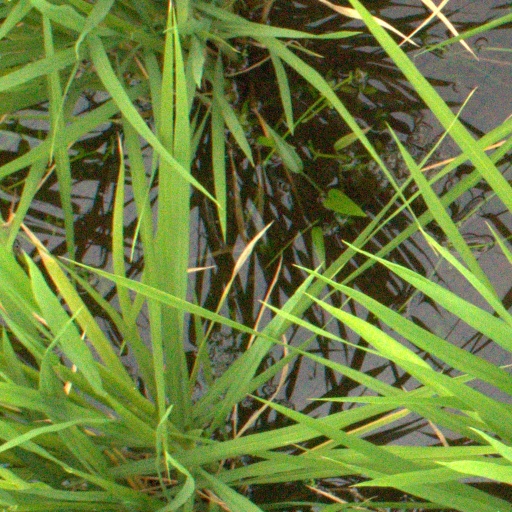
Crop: rice